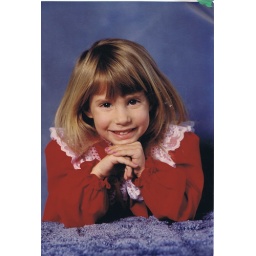
Erin in red dress